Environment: lab
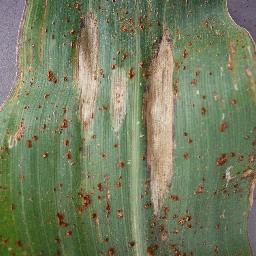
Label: northern_corn_leaf_blight